Irish traditional music

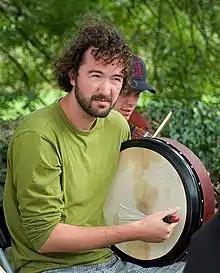
A modern bodhrán player

The mandolin has become a common instrument amongst Irish traditional musicians. Fiddle tunes are readily accessible to the mandolin player because of the equivalent range of the two instruments and the practically identical (allowing for the lack of frets on the fiddle) left hand fingerings.